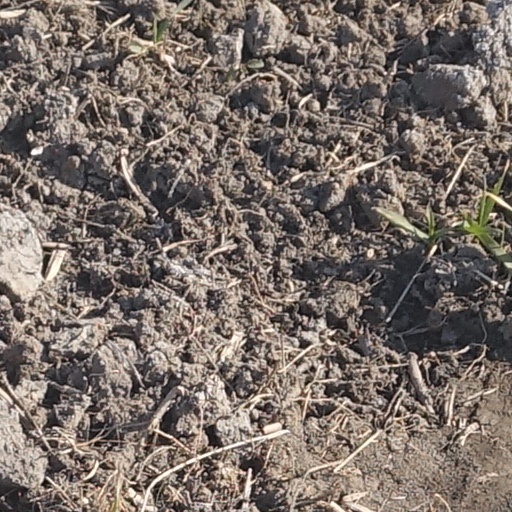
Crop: wheat